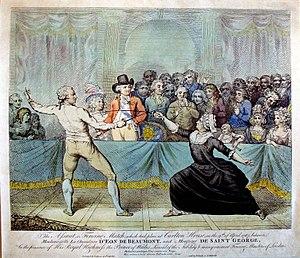
Charles d'Éon de Beaumont, dit le chevalier d'Éon est un diplomate, un espion, un officier et un homme de lettres français.